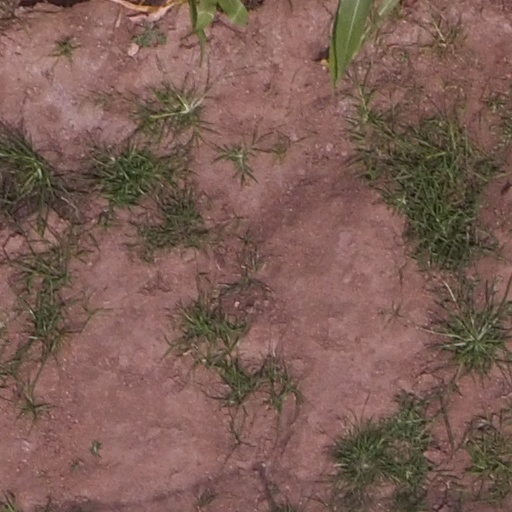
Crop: maize; corn